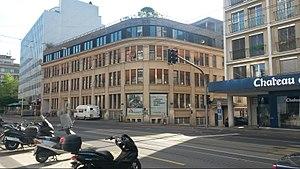
Bâtiment de Médecins sans frontières à la rue de Lausanne, à Genève.